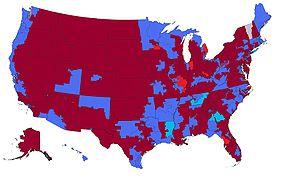
Les élections législatives américaines de 2002 ont eu lieu le 5 novembre 2002 pour renouveler l'ensemble des membres de la Chambre des représentants dans le cadre des élections de mi-mandat du premier mandat présidentiel de George W. Bush.